Chilean rock

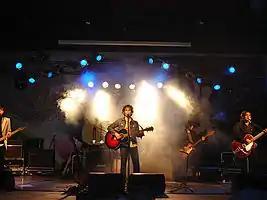
Los Bunkers

One of the first bands to play reggae in Chile, despite reggae not being their main influence, was Sol y Lluvia, founded in 1976 and still active today. Sol y Lluvia also had strong ties to the Nueva Canción Chilena and later to alternative rock. Los prisioneros were also pioneers in reggae and ska during the 1980s. However Gondwana, founded in 1987, are today considered the most successful Chilean reggae band. Produced by the well-known Doctor Dread of RAS Records, Gondwana found success in Chile and abroad and performed in both Jamaica and the United States as well as his lead singer Quique Neira since he began his solo career in 2003. Another exponent of Chilean reggae in the 1990s was La Floripondio, who mixed reggae with cumbia, ska, and rock, similar to Joe Vasconcellos.